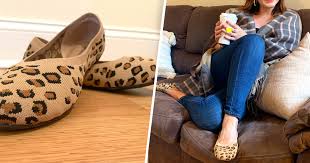
Label: Ballet Flat